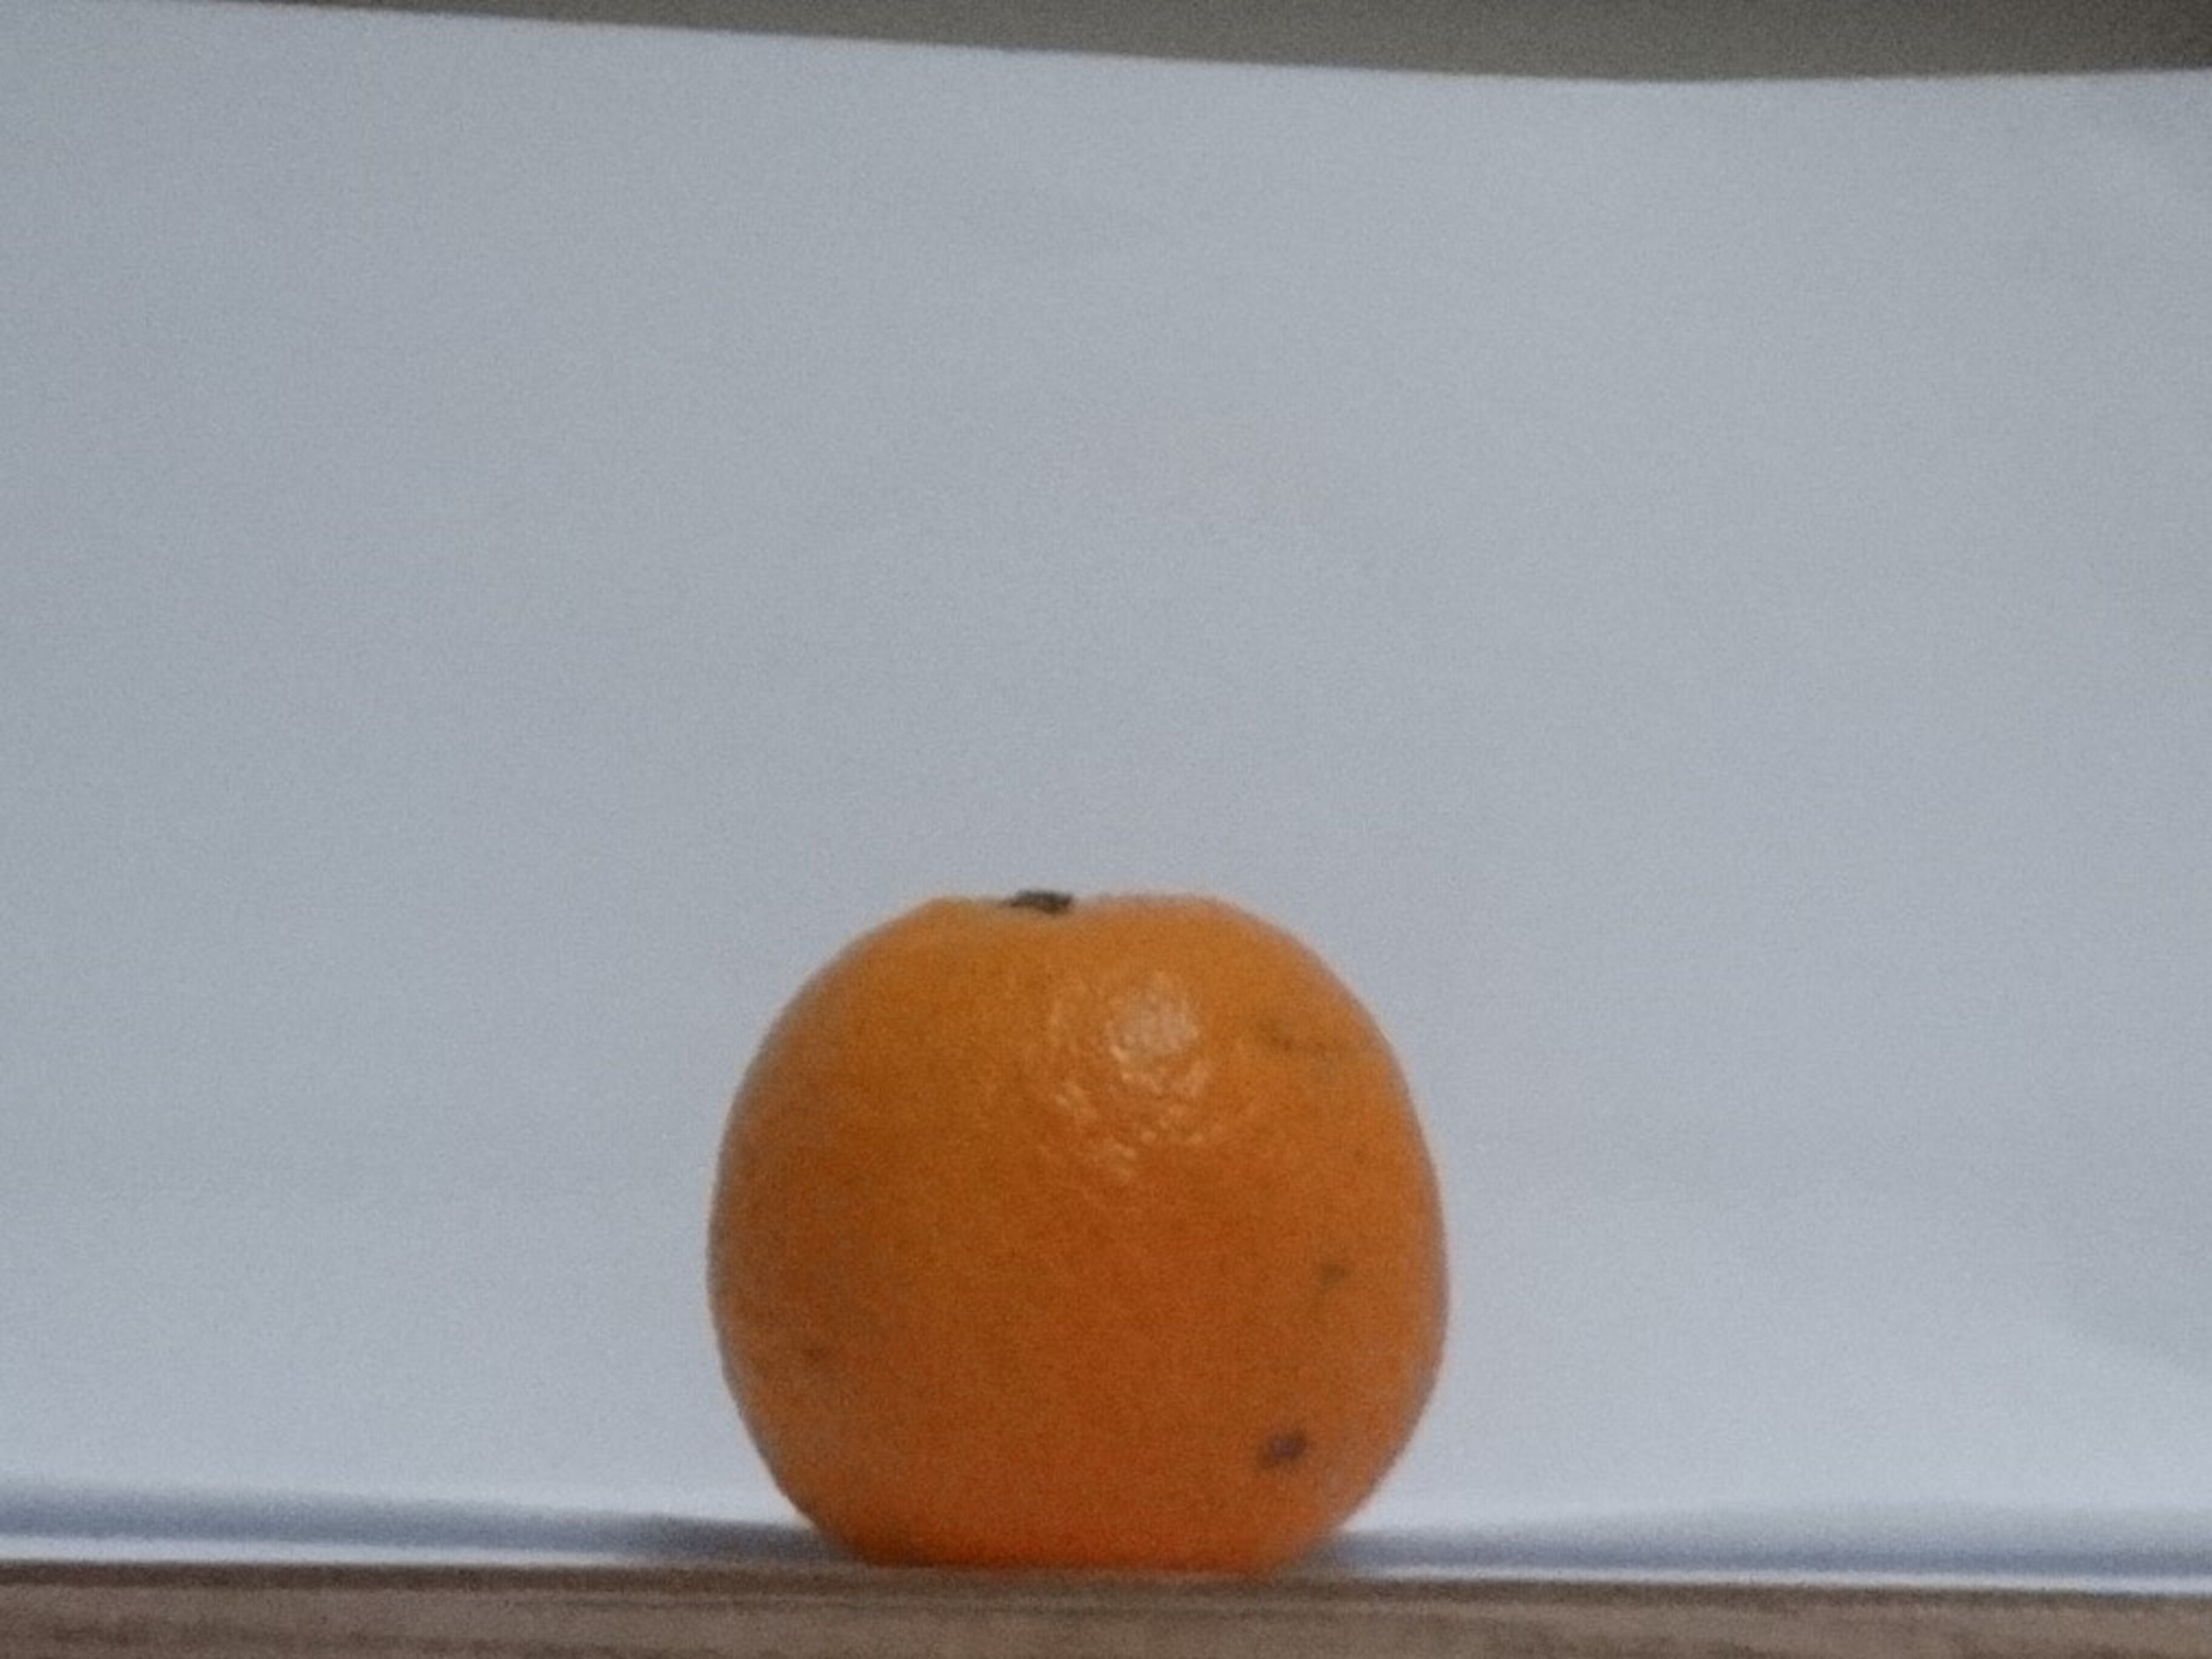
Citrus fruit variety: tankan